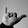
ASL letter: Y